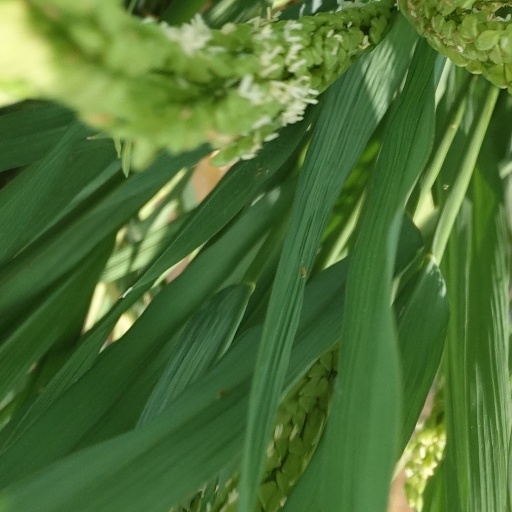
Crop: rice